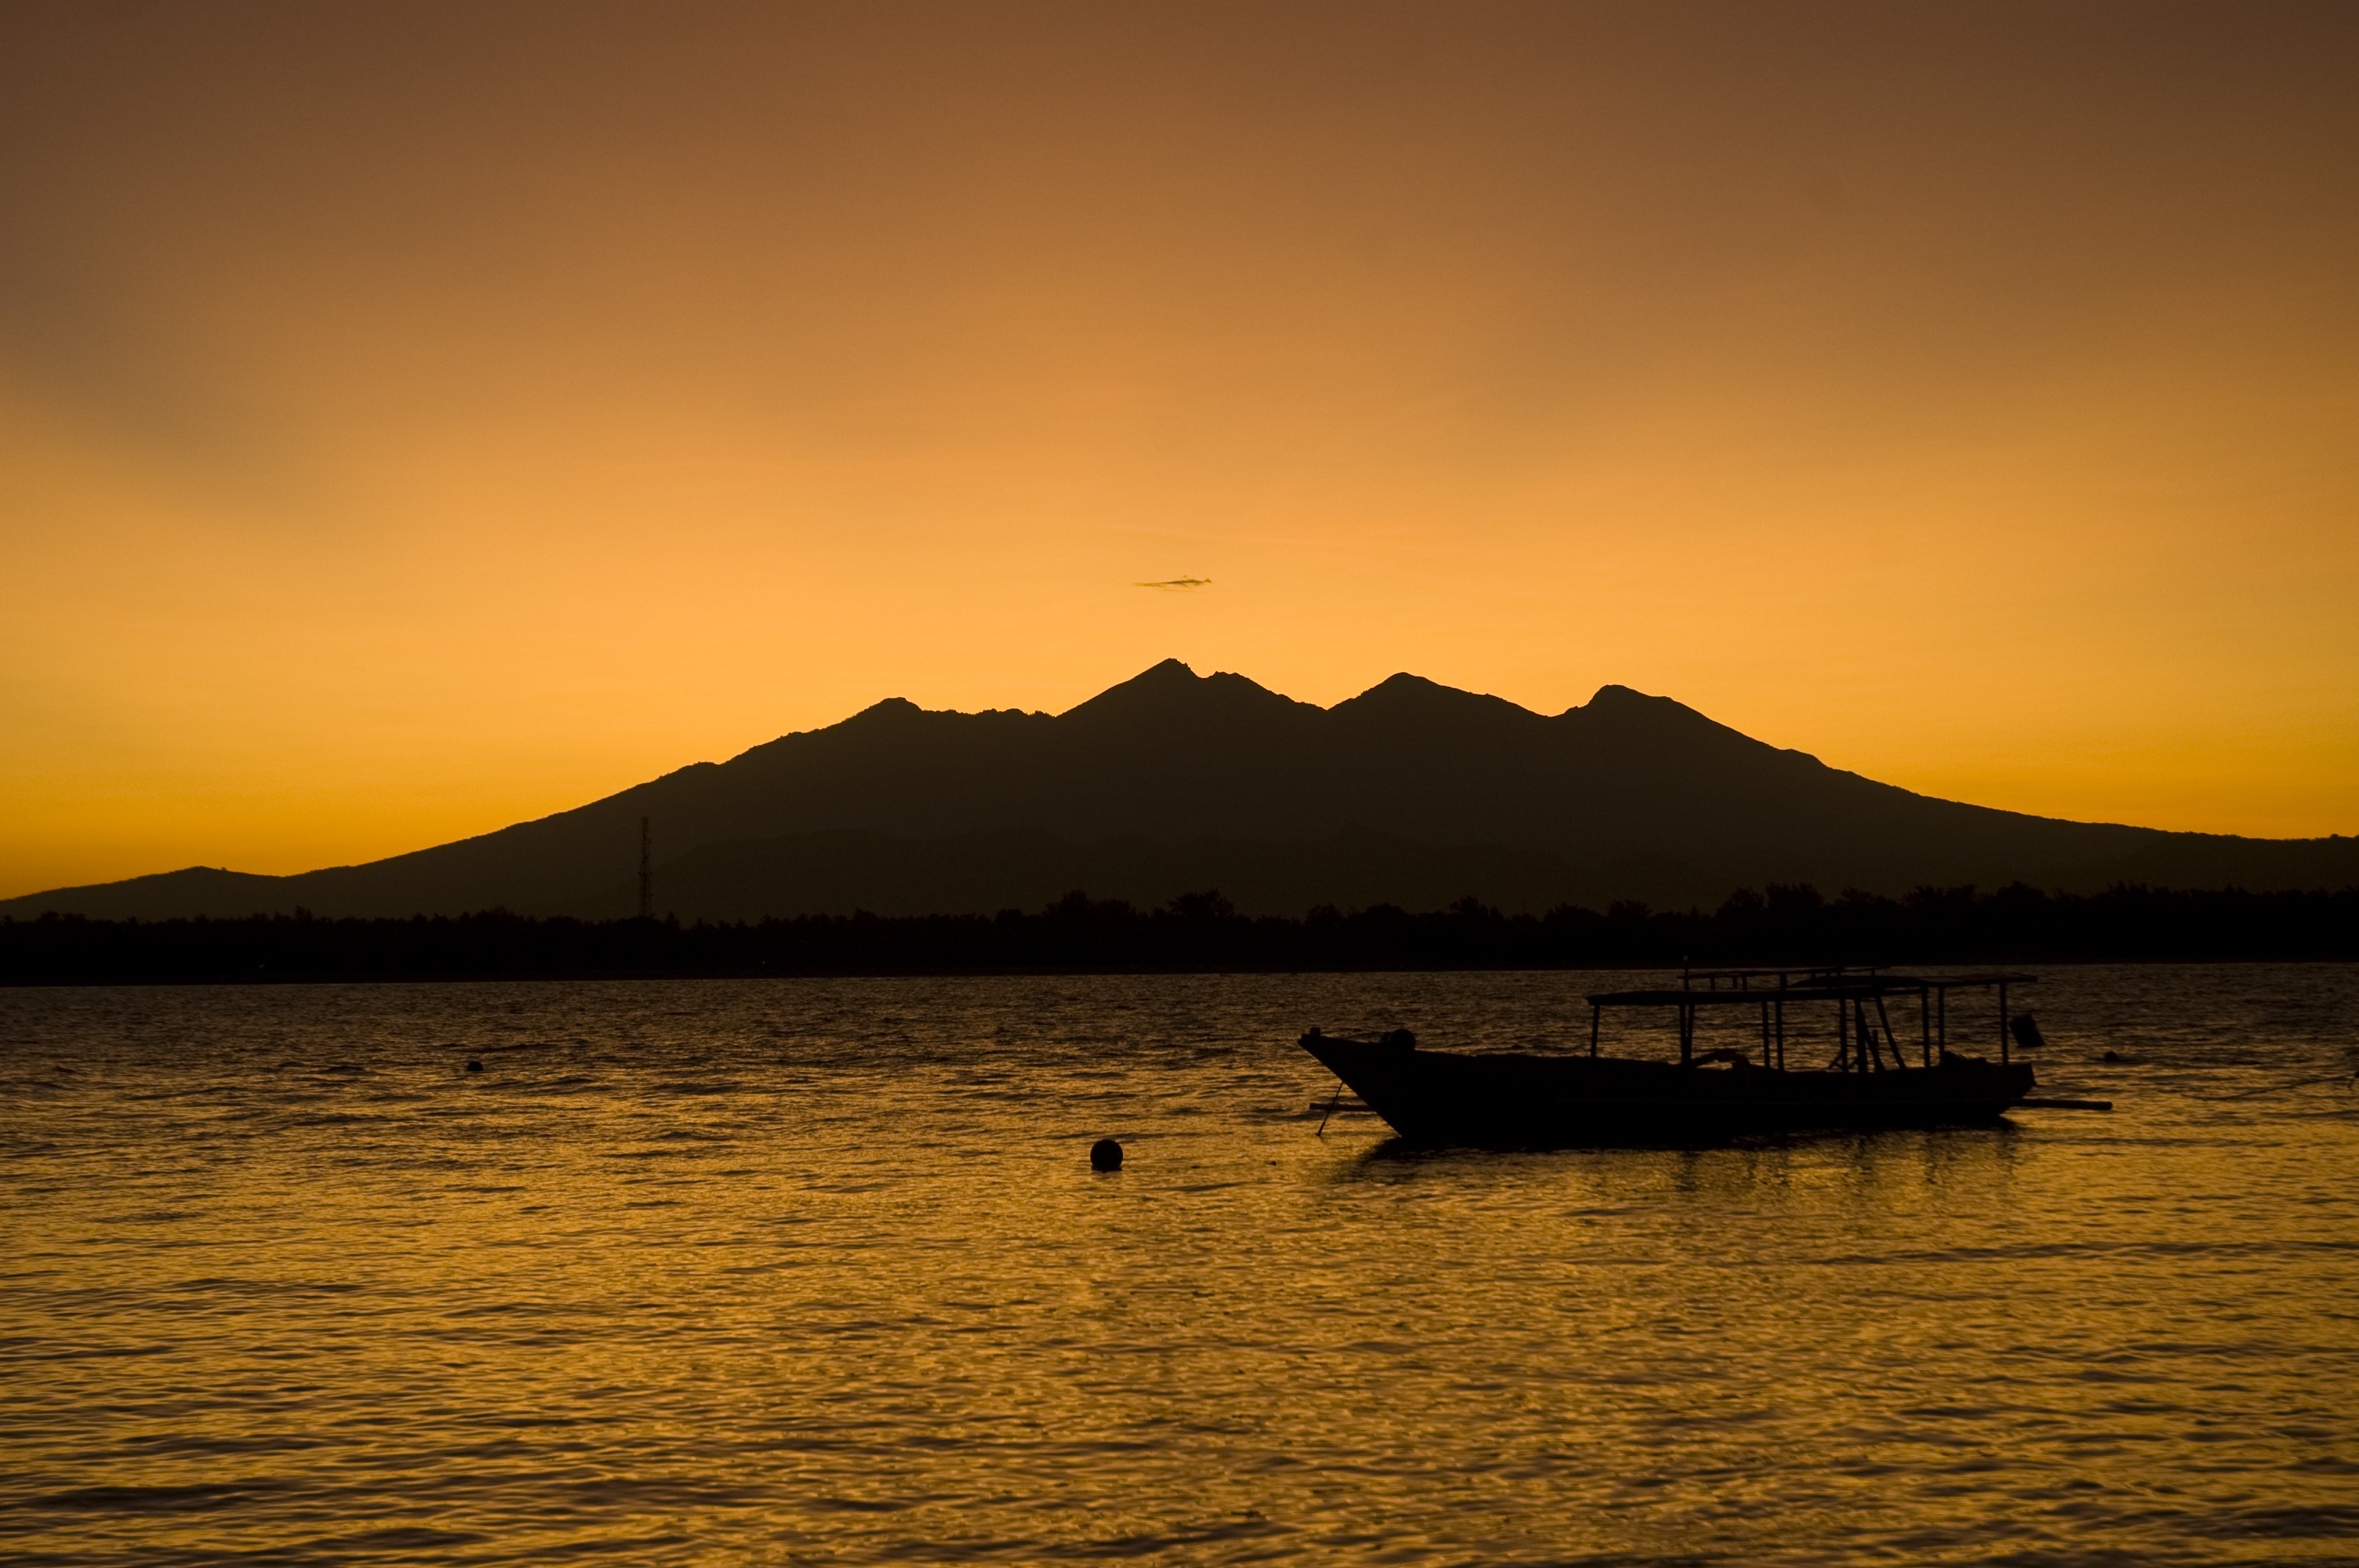
beach, sea, ocean, horizon, mountain, sun, sunrise, sunset, morning, shore, lake, dawn, river, vacation, travel, dusk, evening, twilight, reflection, tropical, bay, asia, loch, afterglow